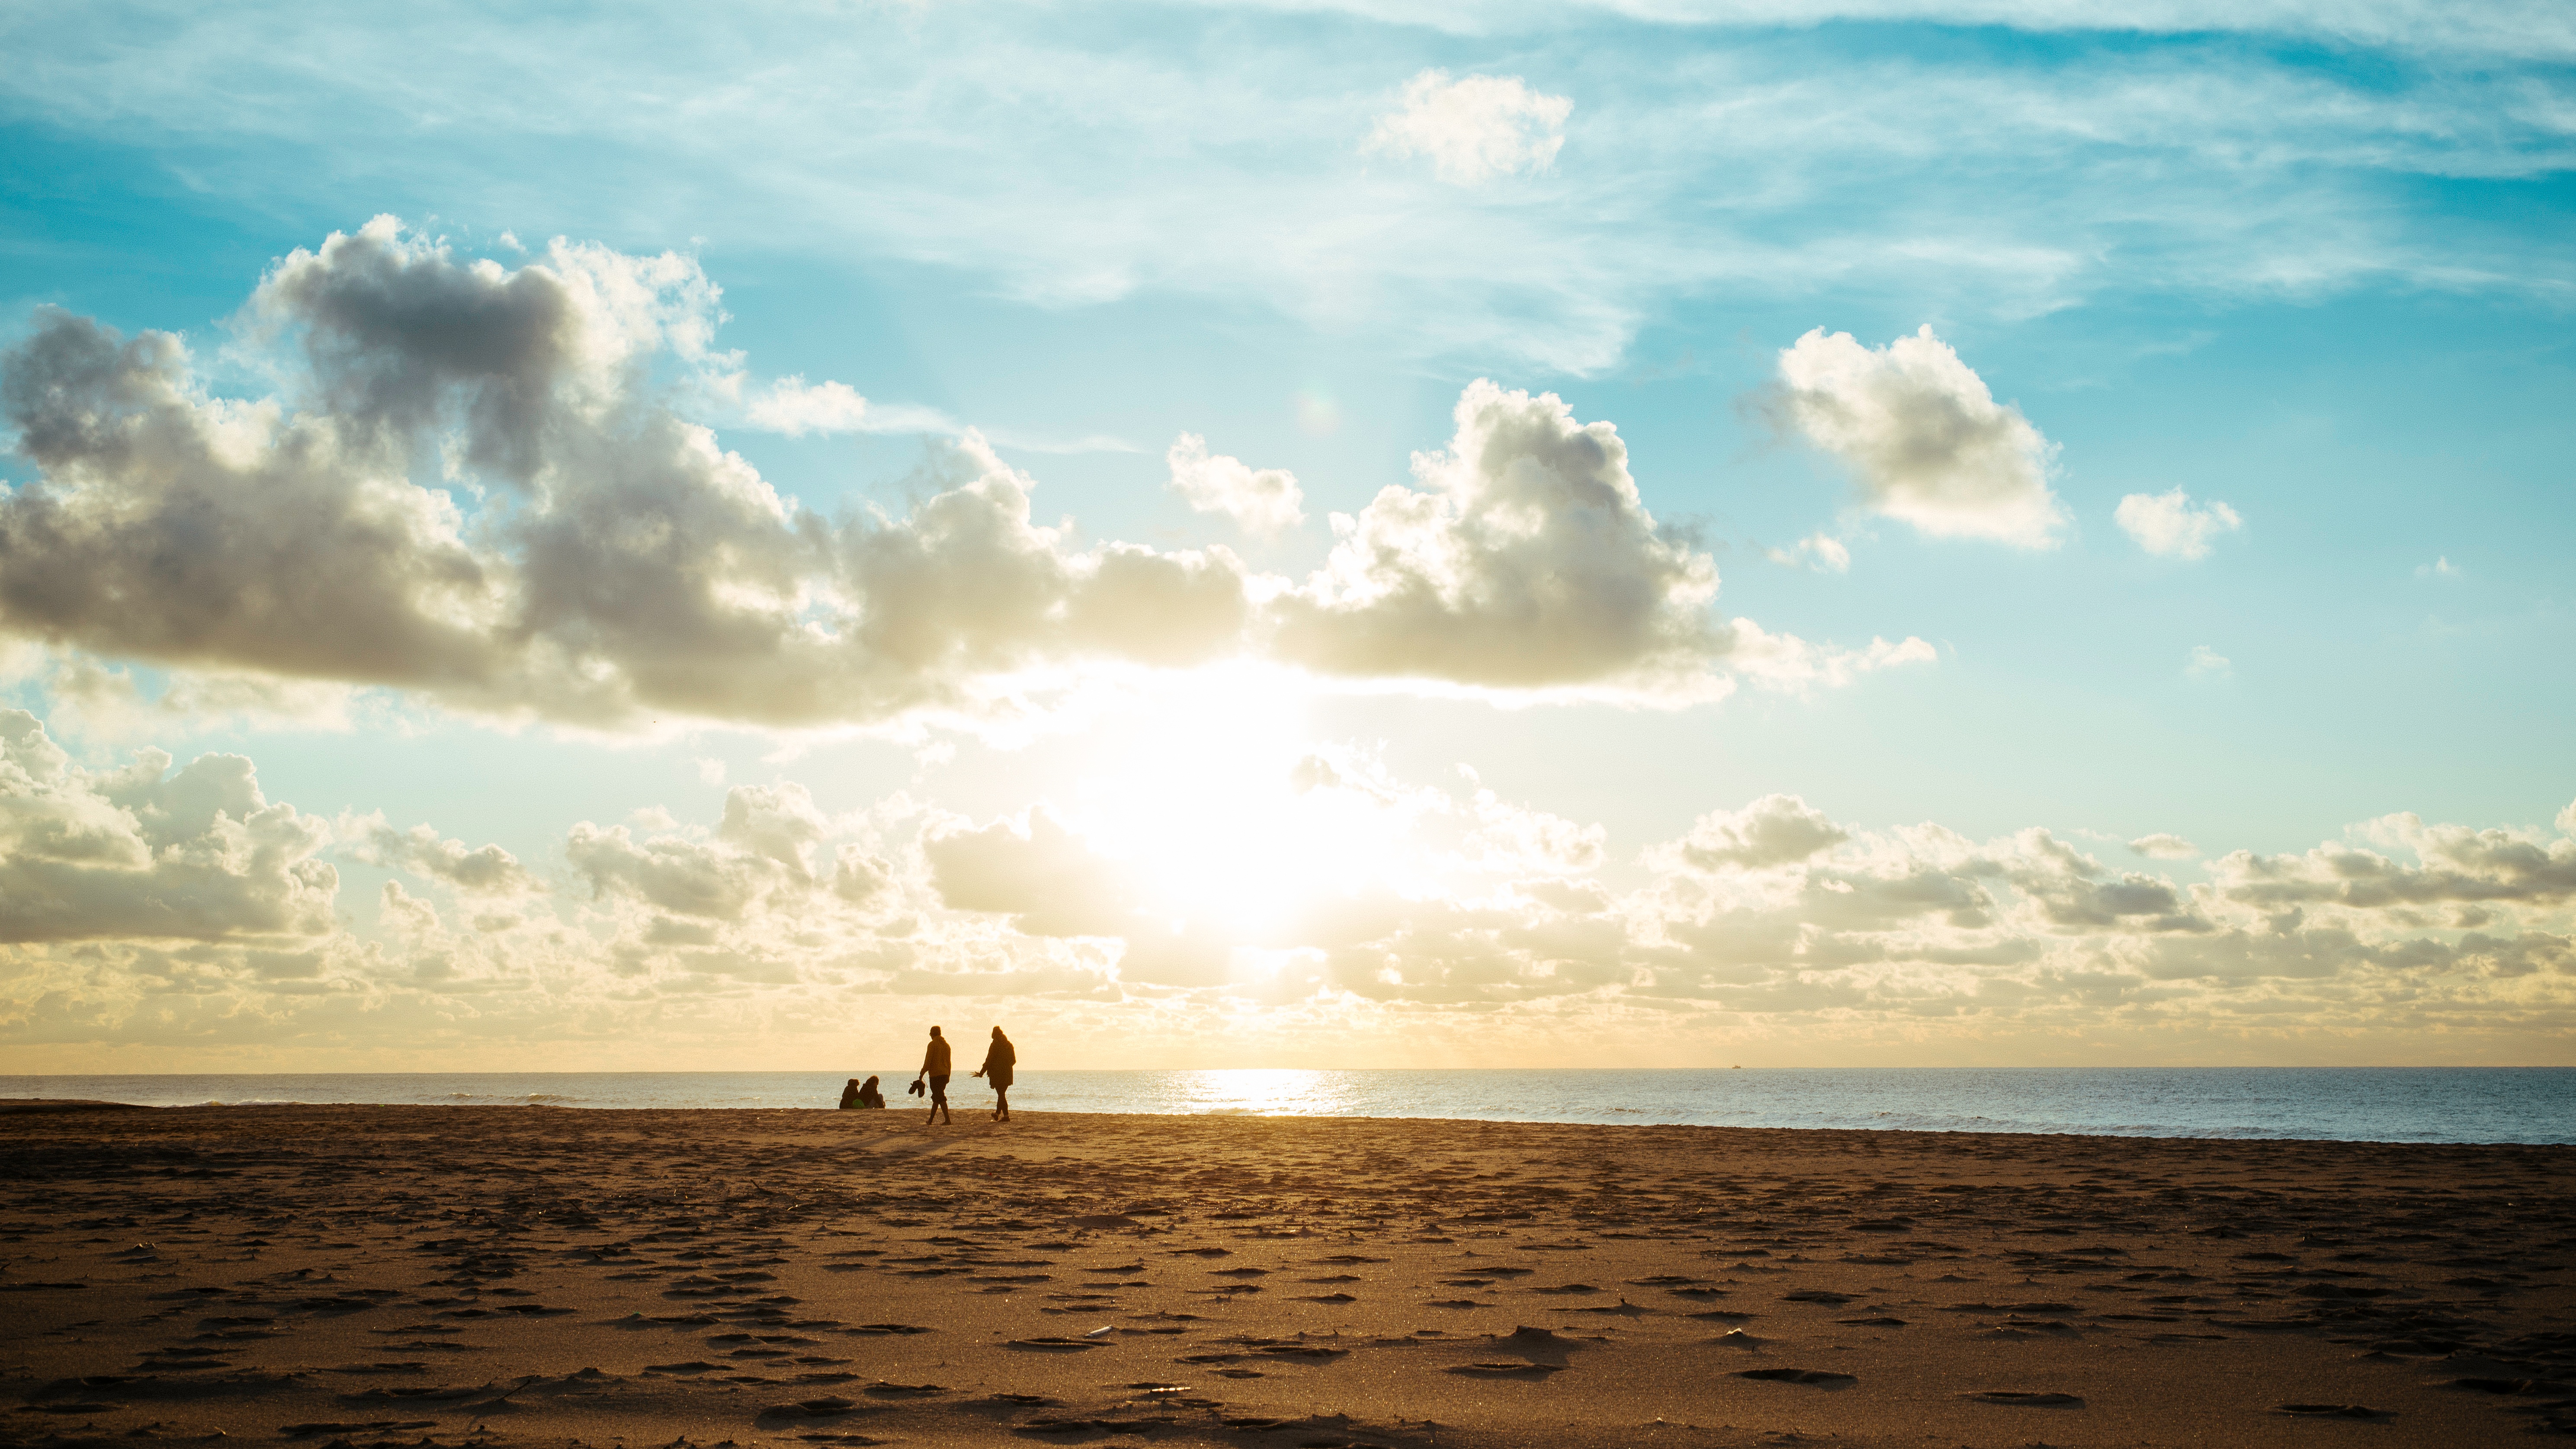
beach, sea, coast, sand, ocean, horizon, cloud, sky, sun, sunrise, sunset, sunlight, morning, shore, wave, dawn, dusk, body of water, wind wave